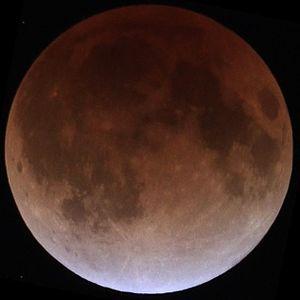
L'éclipse lunaire du 10 décembre 2011 est la deuxième éclipse de Lune de l'année 2011. Comme la première, il s'agit d'une éclipse totale, mais celle-ci n'est pas centrale.